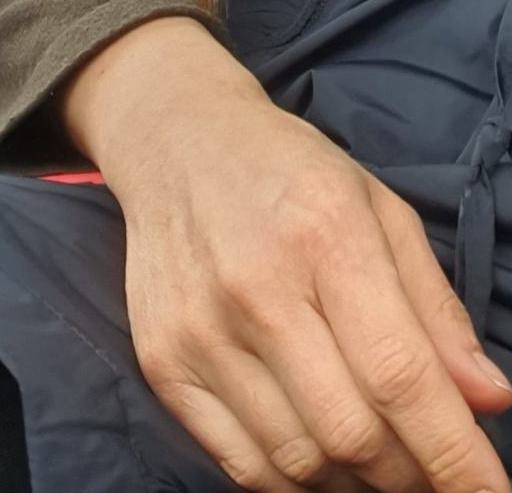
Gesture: no_gesture